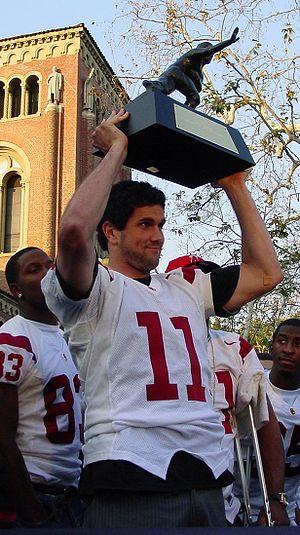
Matt Leinart est un joueur américain de football américain, né le 11 mai 1983 à Santa Ana, qui évoluait au poste de quarterback.